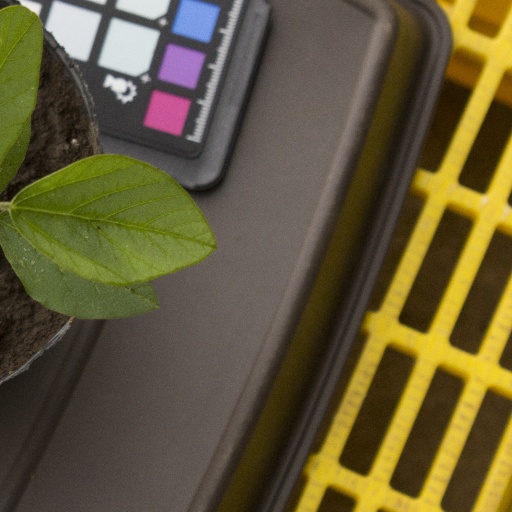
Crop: soybean